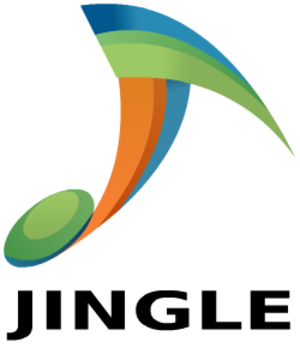
Jingle est une extension du protocole XMPP destinée à l'initialisation, au suivi et à la terminaison de sessions multimédia P2P entre clients XMPP. Jingle permet les sessions audio et de visioconférence.